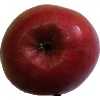
Label: Apple Crimson Snow 1